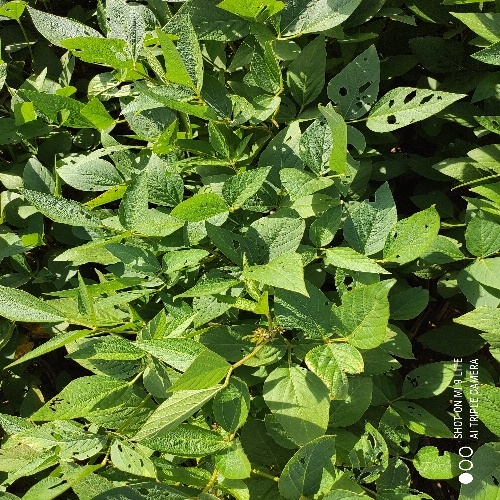
Label: Caterpillar